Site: brandenburg
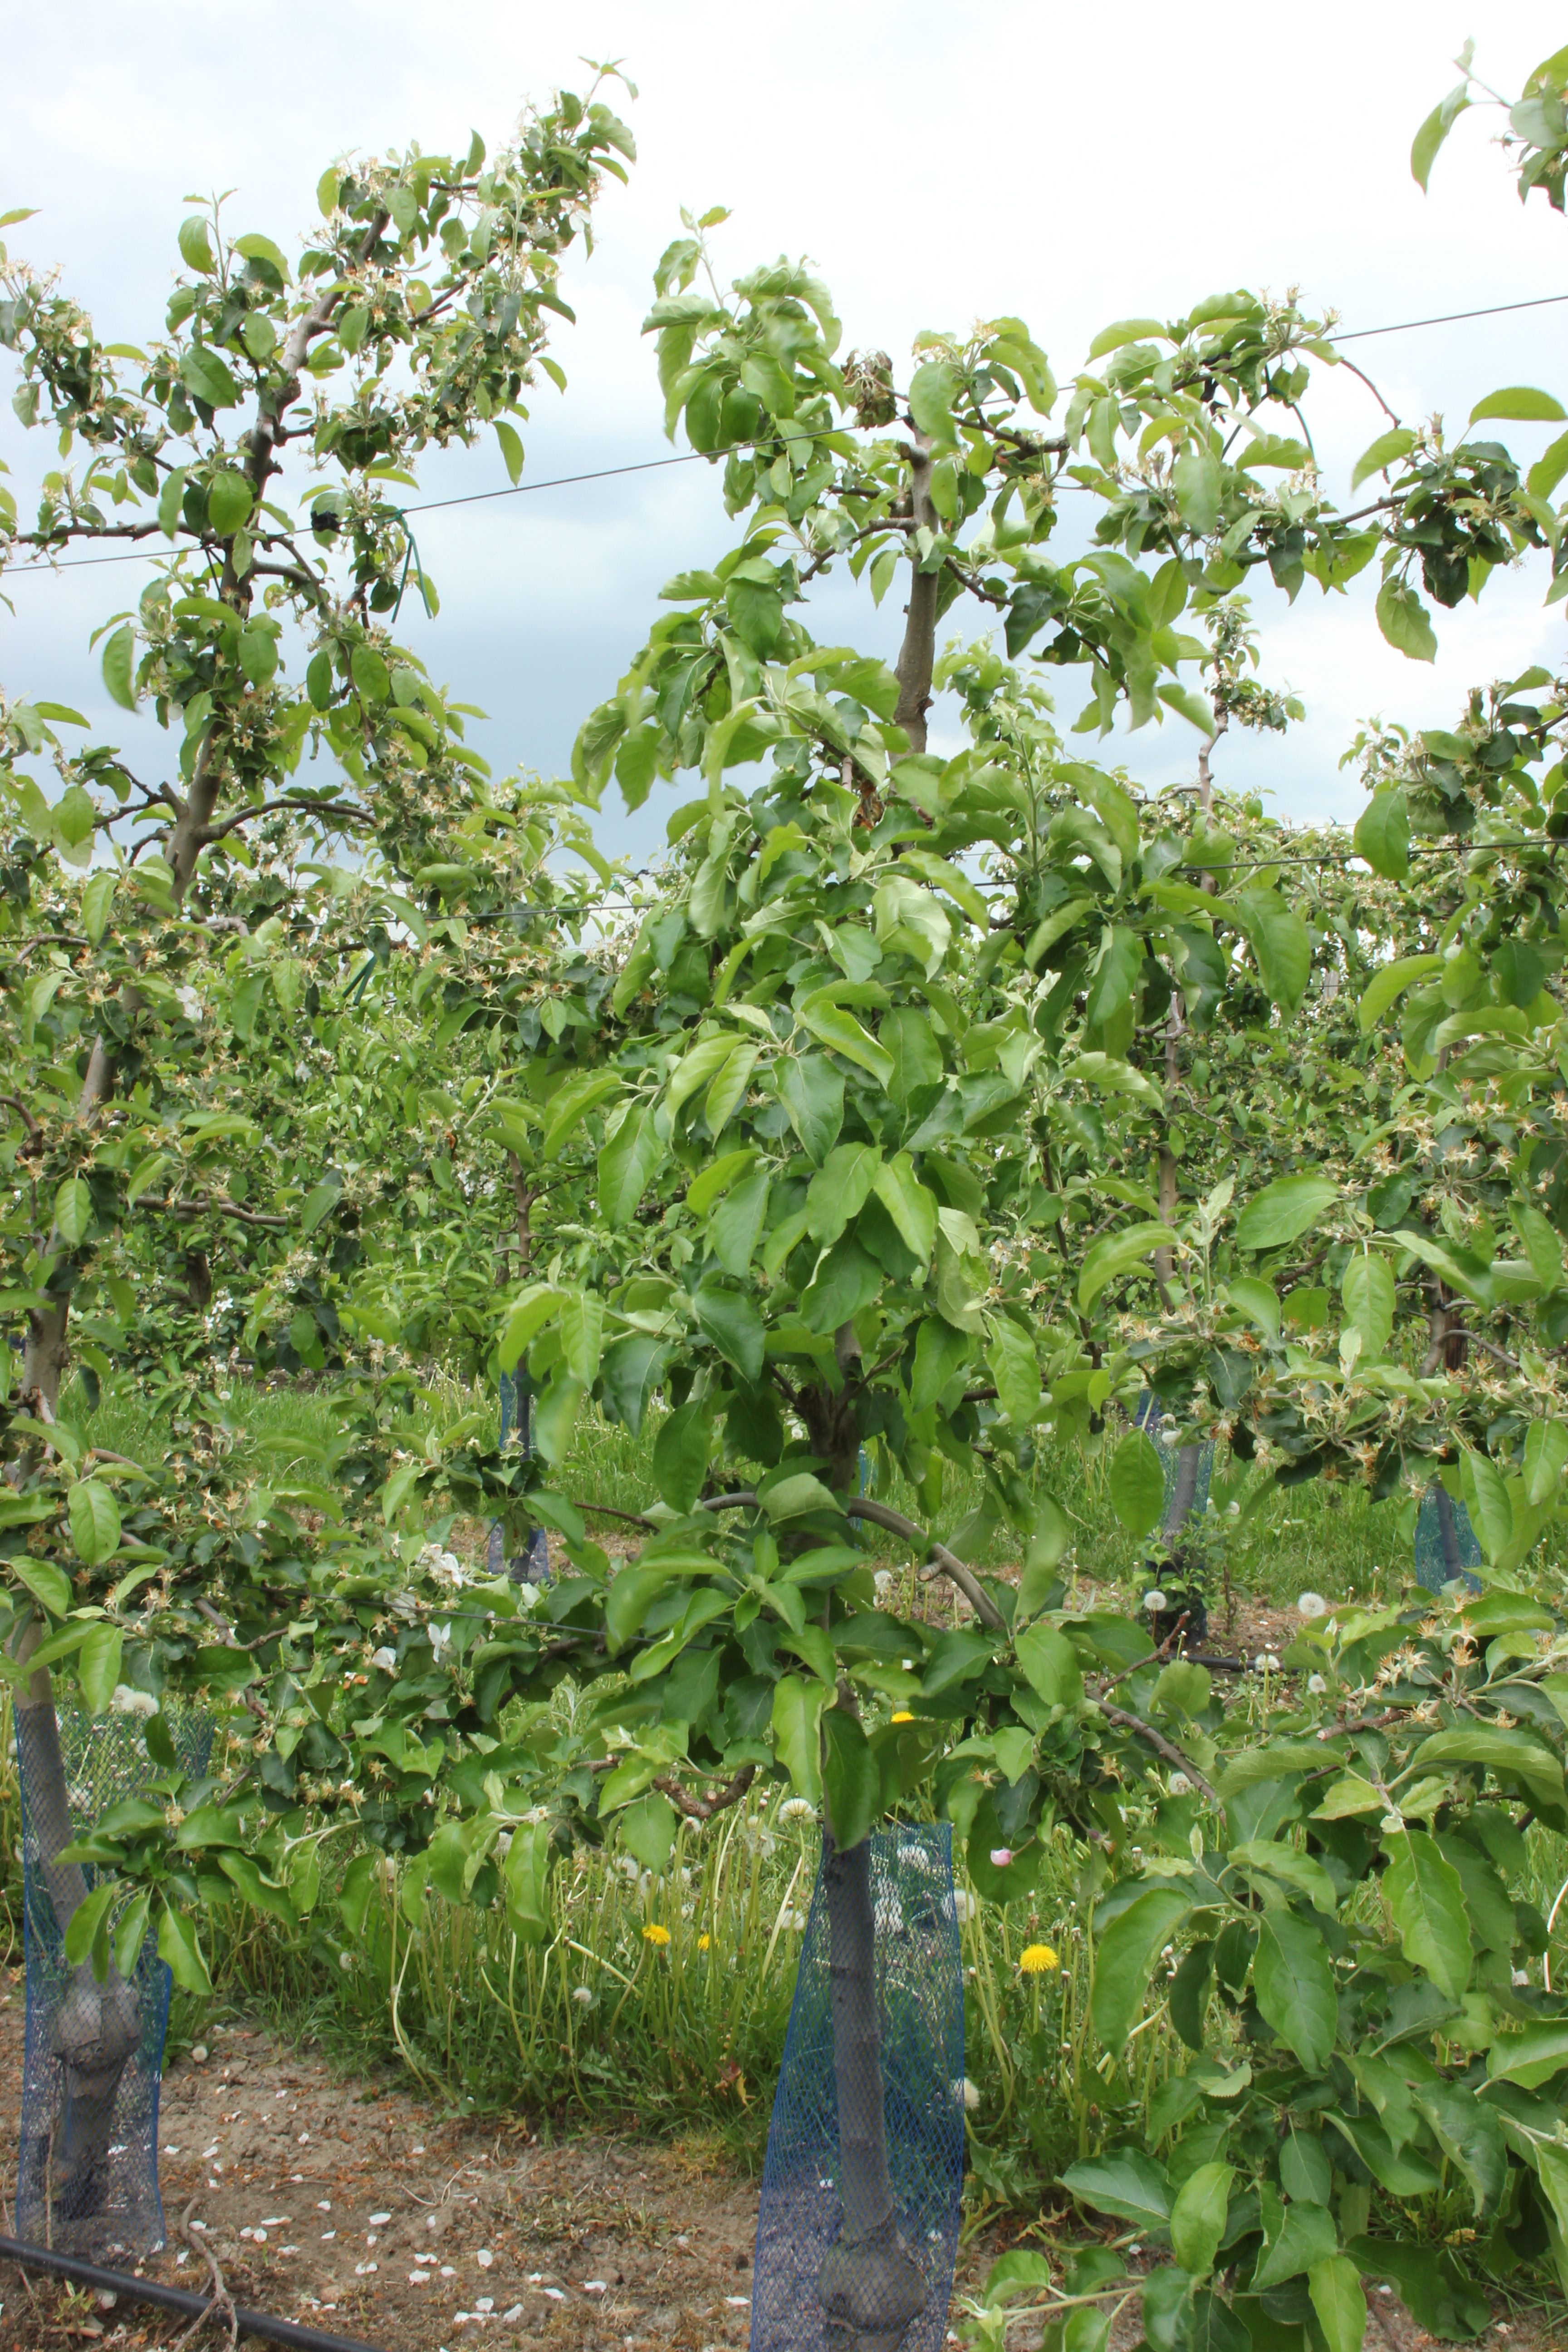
Growth stage (BBCH 67): Flowering